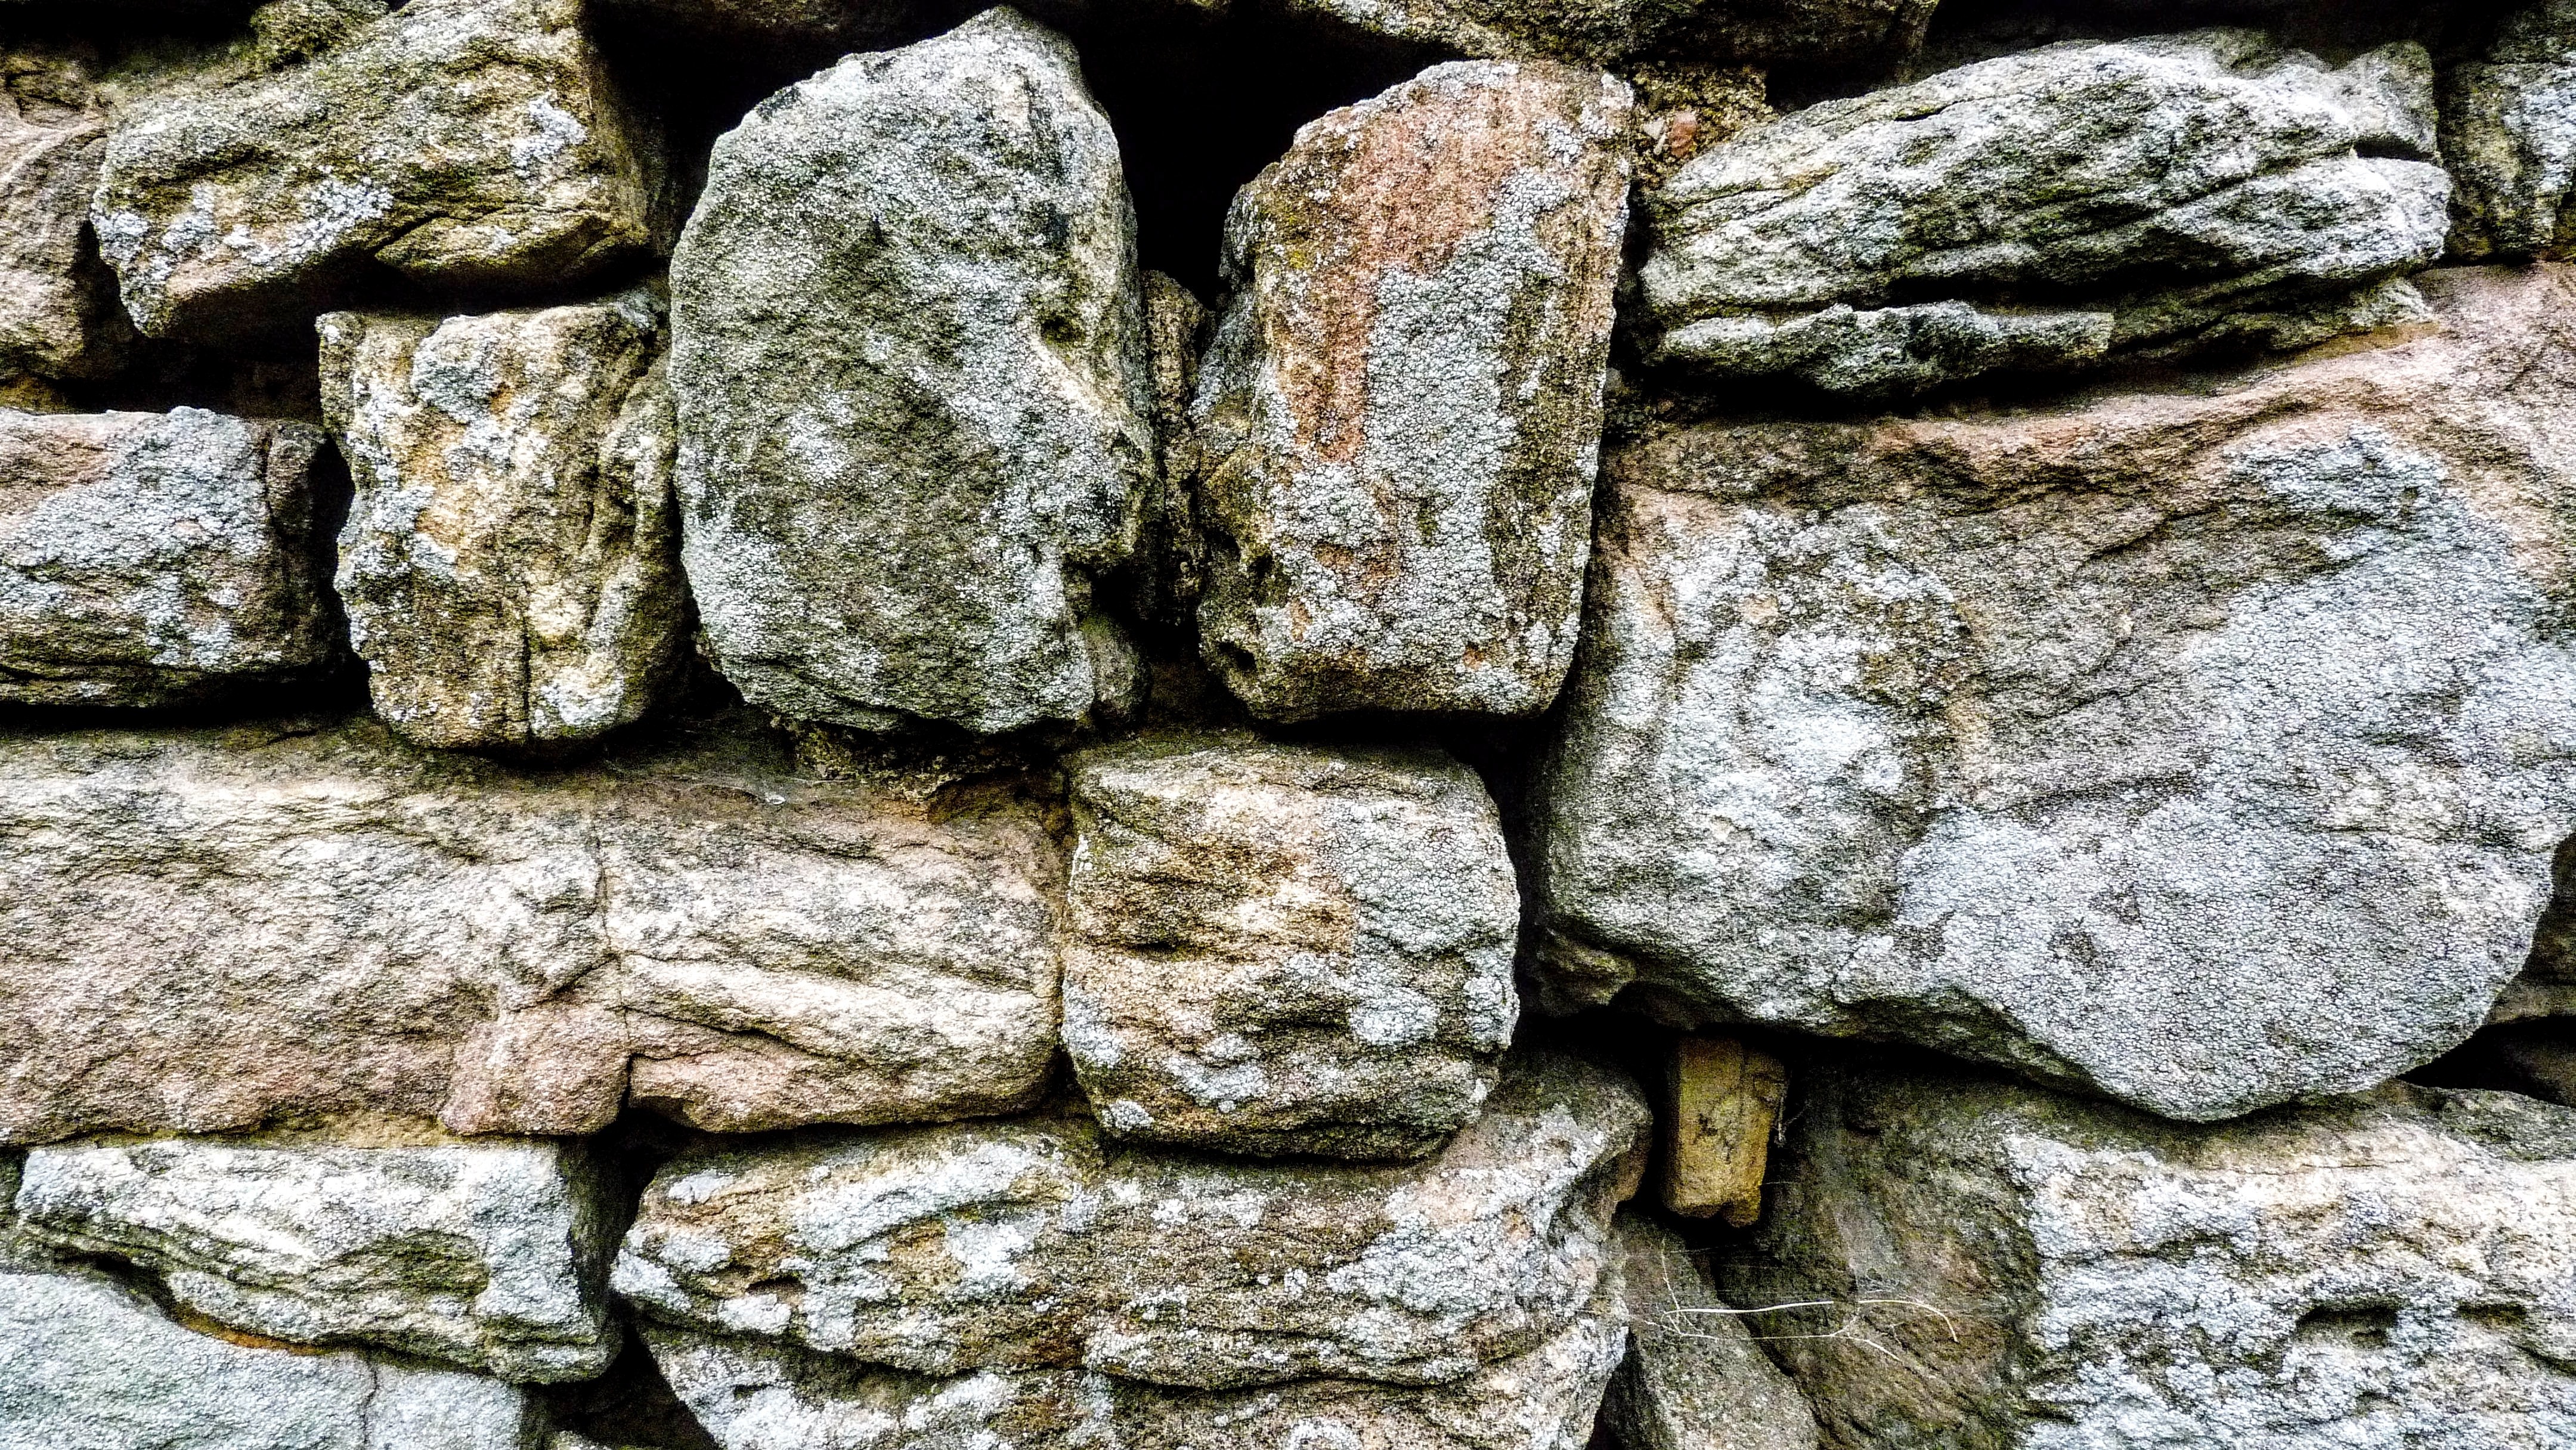
rock, structure, wood, vineyard, texture, trunk, wall, formation, soil, castle, stone wall, material, stones, background, geology, retaining wall, boulder, middle ages, masonry, bedrock, natural stones, drywall, gray stones, stones stacked